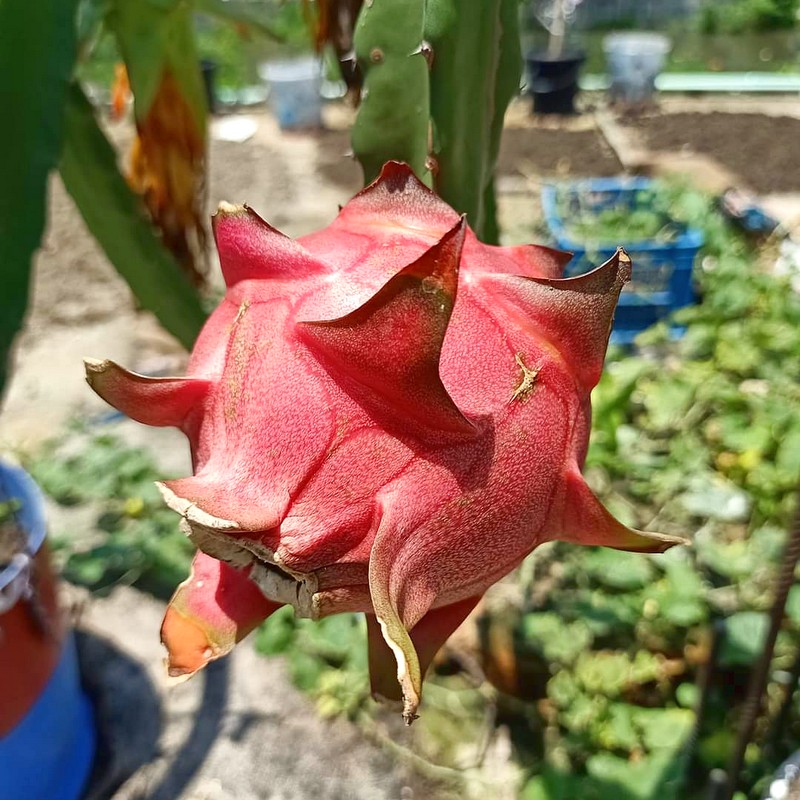
Label: Mature Dragon Fruit